Chip carrier

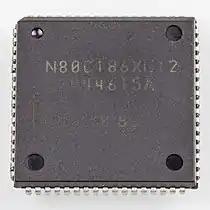
Intel 80186 in QFJ68 / PLCC68, an example of a plastic leaded chip carrier

In electronics, a chip carrier is one of several kinds of surface-mount technology packages for integrated circuits (commonly called "chips"). Connections are made on all four edges of a square package; compared to the internal cavity for mounting the integrated circuit, the package overall size is large.